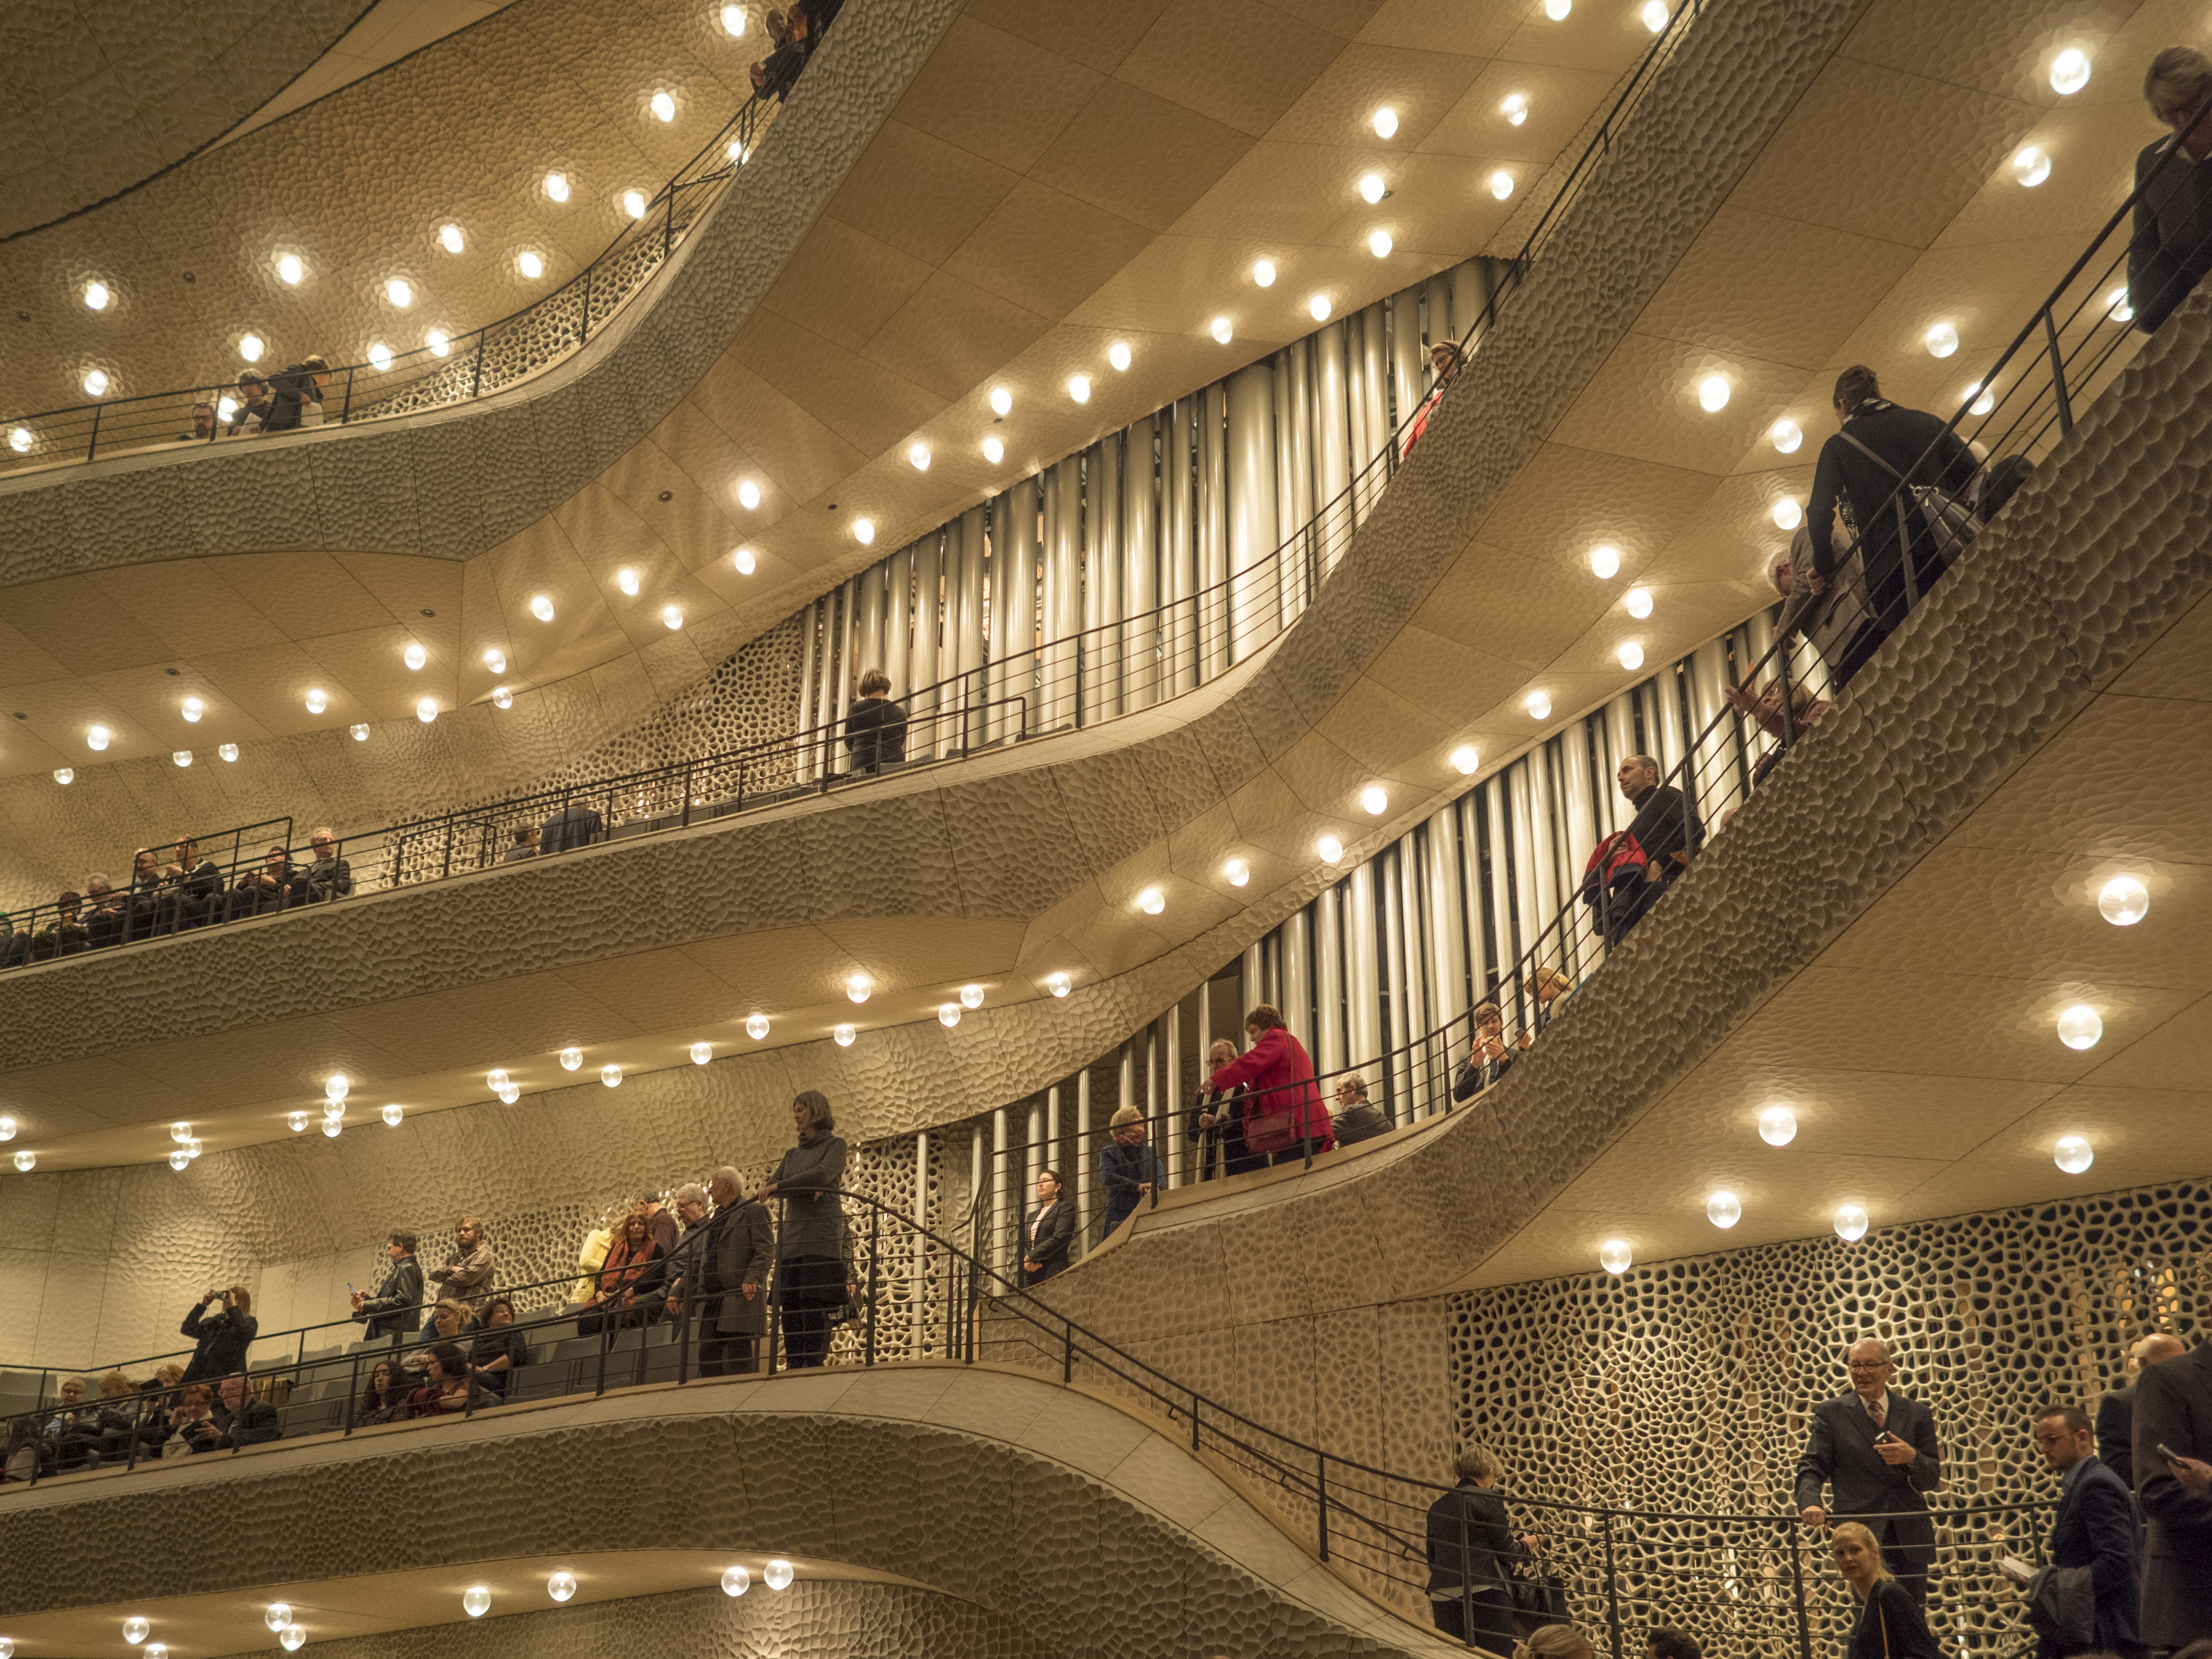
music, light, architecture, auditorium, building, concert, ceiling, hall, landmark, lighting, futuristic, concert hall, theatre, germany, organ, classic, elbe, hamburg, harbour city, glass facade, speicherstadt, elbe philharmonic hall, philharmonic orchestra, performing arts center, herzog de meuron